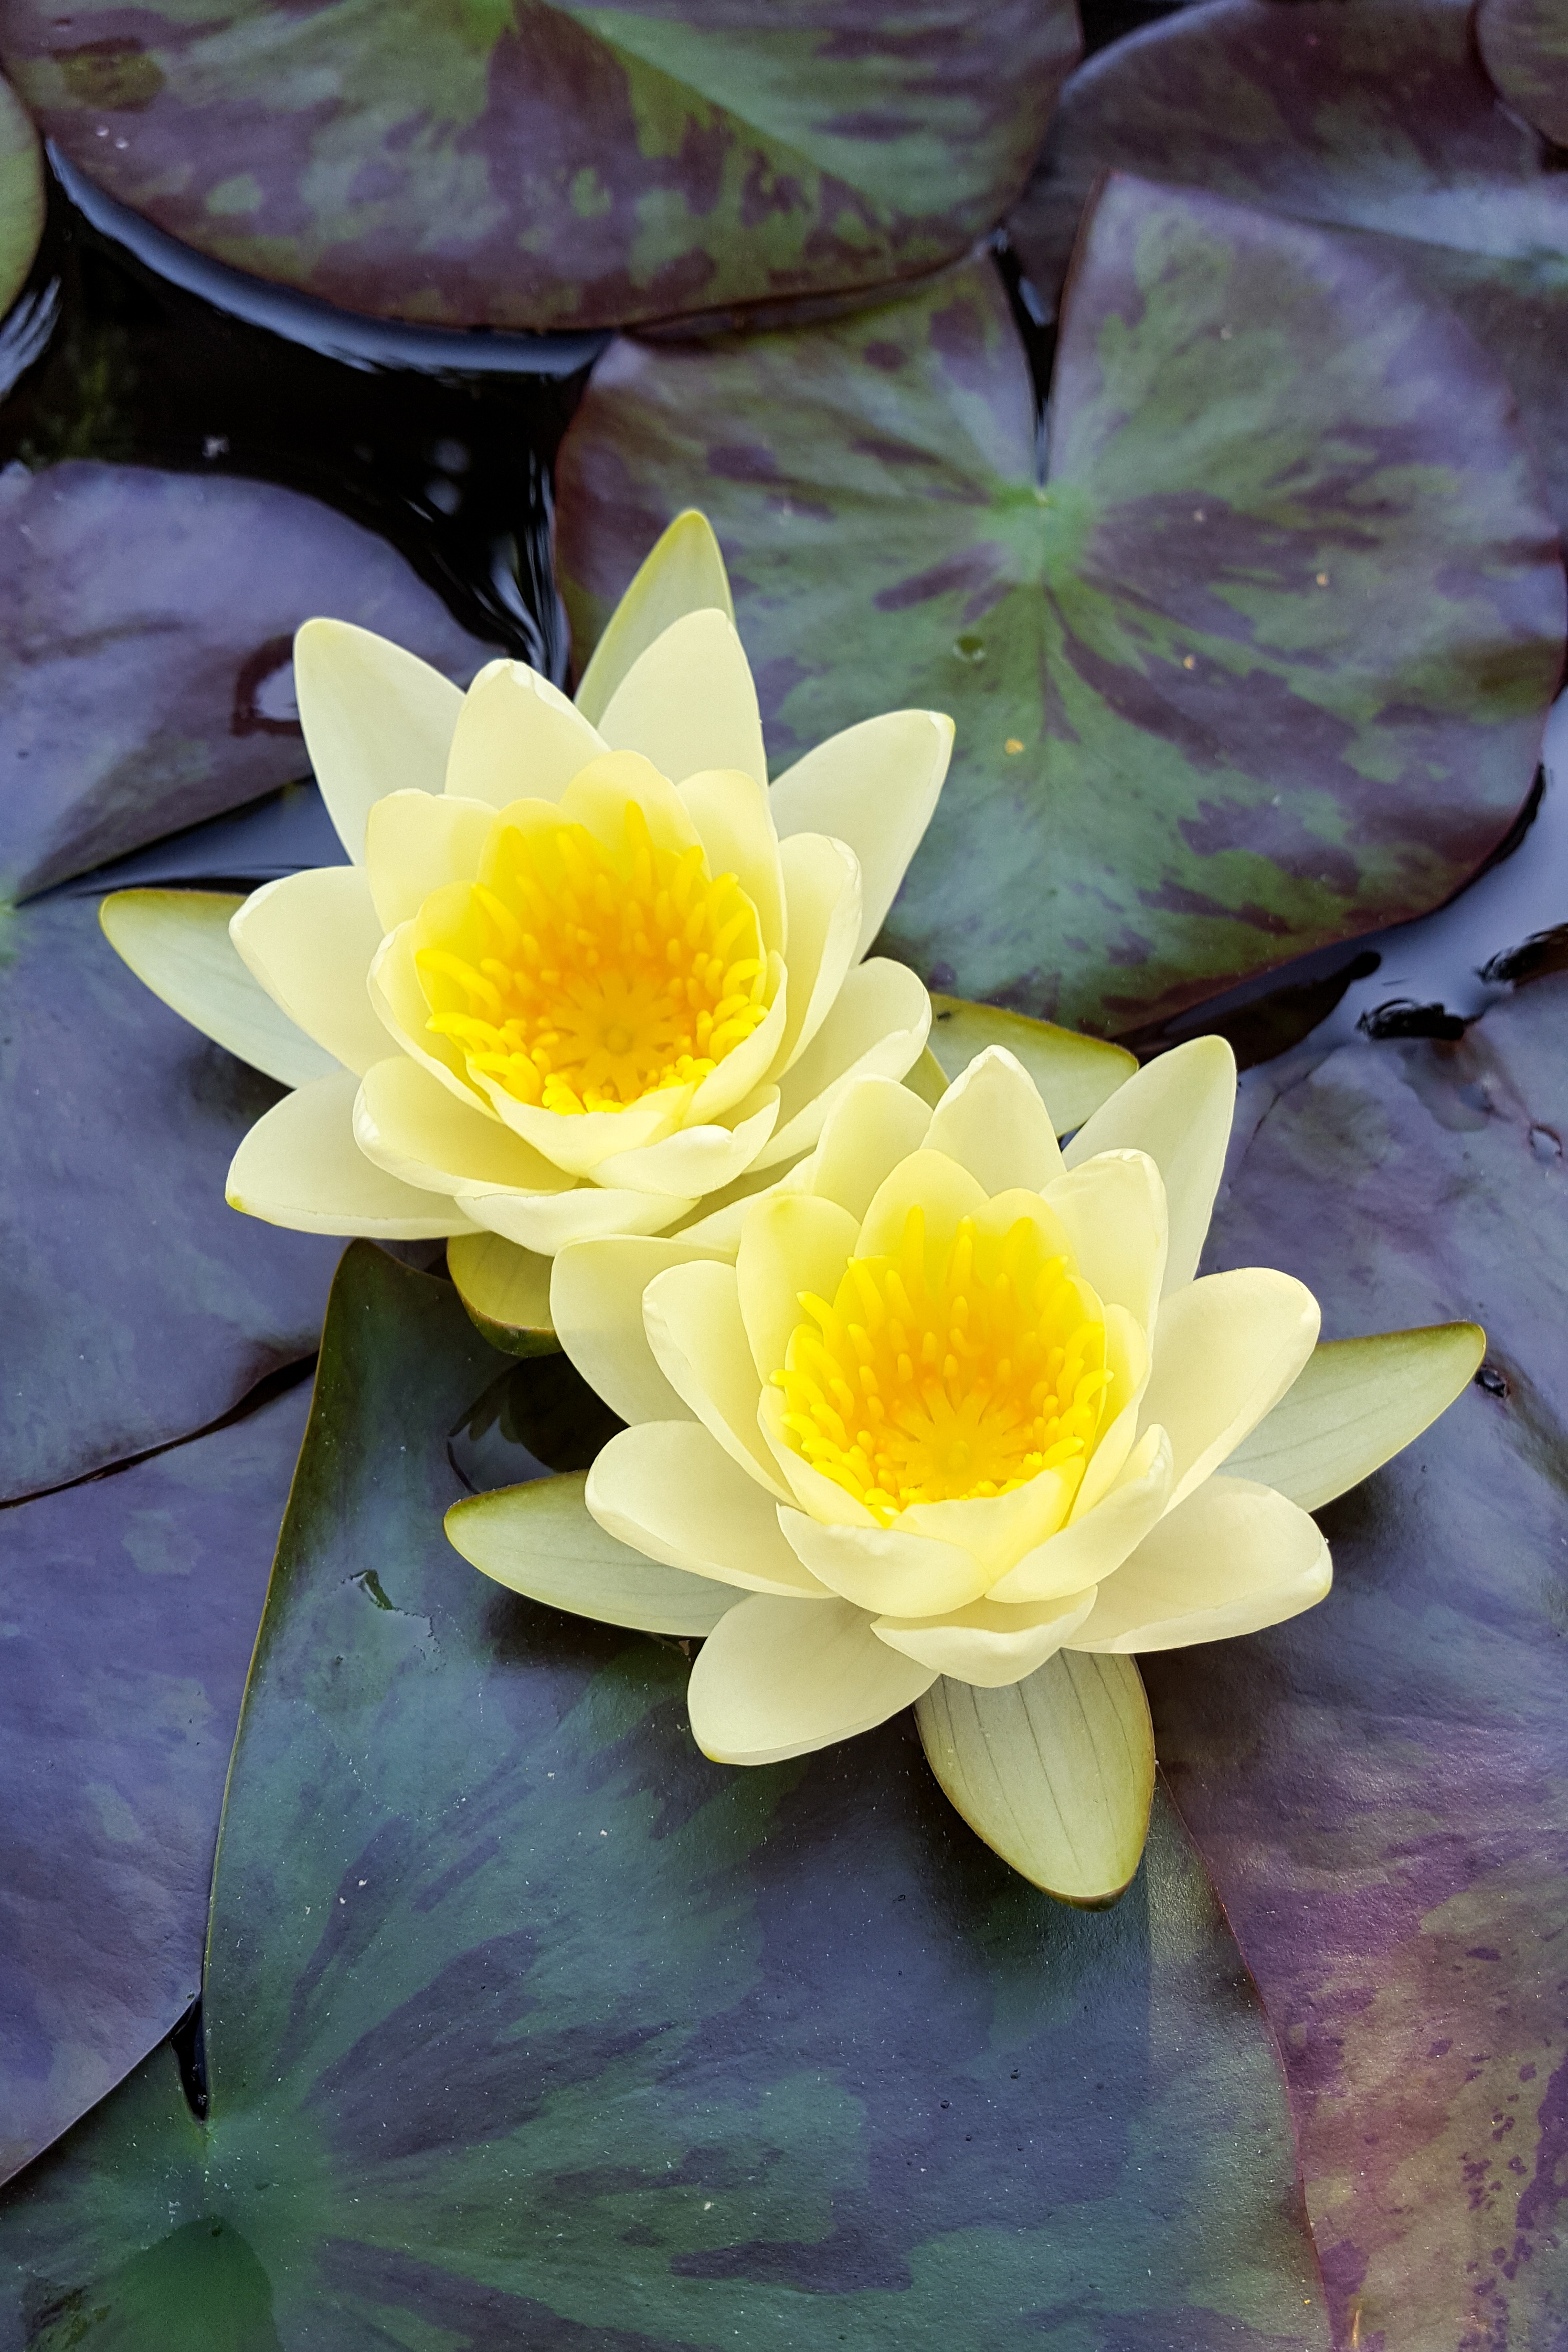
water, plant, flower, petal, pond, botany, yellow, sacred lotus, aquatic plant, flora, water lily, lotus, lily, floristry, water flower, macro photography, flowering plant, land plant, lotus family